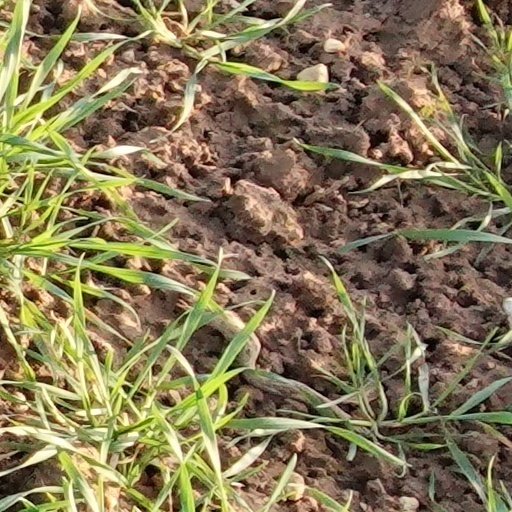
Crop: wheat